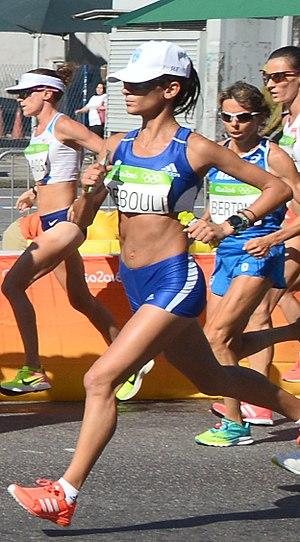
Passage du marathon des jeux olympiques de Rio 2016 dans le centre de Rio